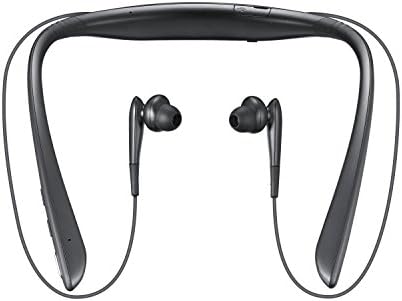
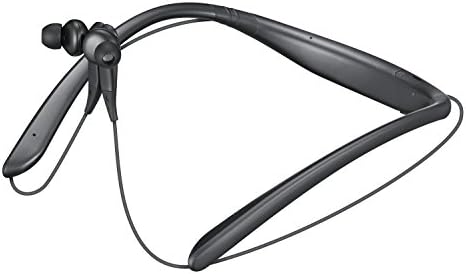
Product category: headphones
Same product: yes